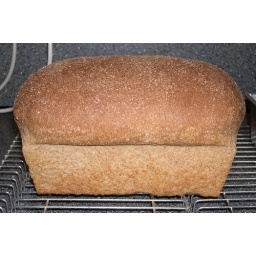
Op onderste richel van oven in 35 minuten afgebakken